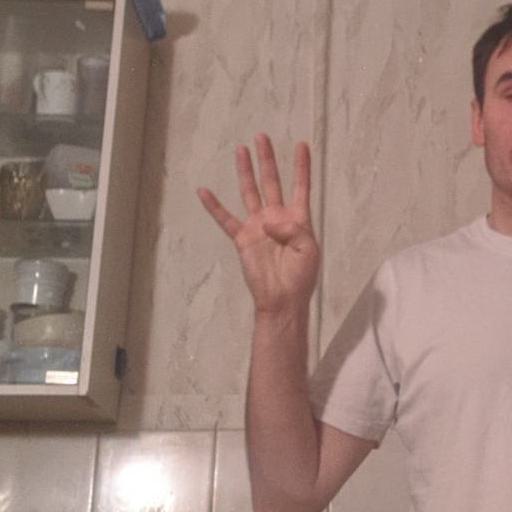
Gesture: four